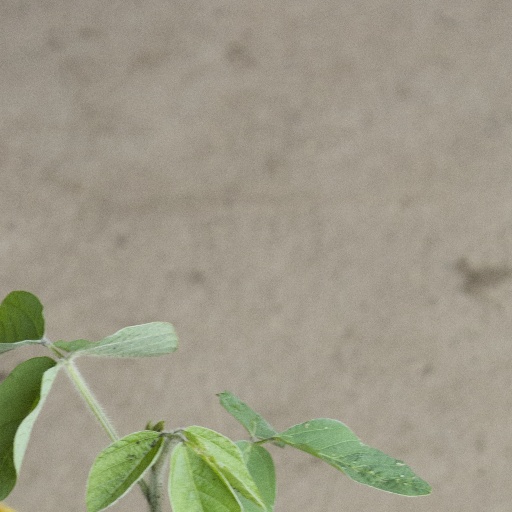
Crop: soybean